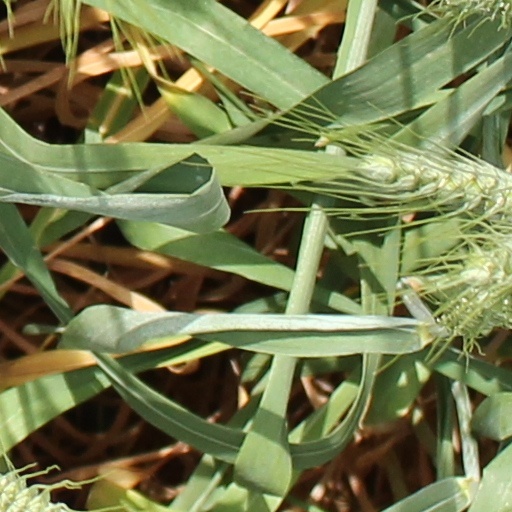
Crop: wheat